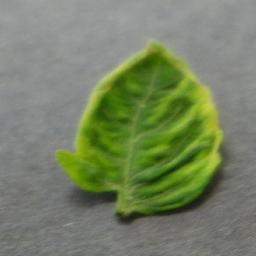
Label: Tomato___Tomato_Yellow_Leaf_Curl_Virus